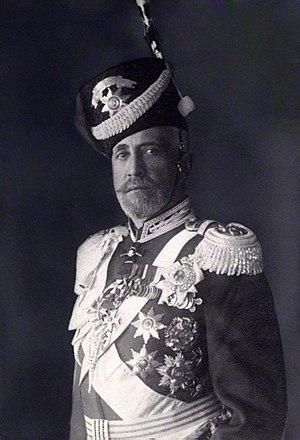
Le grand-duc Nicolas Nikolaïevitch de Russie né le 6 novembre 1856 à Saint-Pétersbourg, mort le 5 janvier 1929 à Antibes, est un grand-duc de Russie, membre de la Maison de Holstein-Gottorp-Romanov, et un général russe. De 1914 à 1915, il est commandant suprême de l'armée impériale de Russie, puis, à partir de 1915, commandant de l'armée du Caucase.